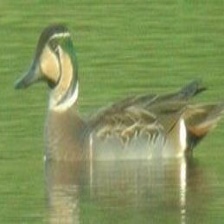
Species: BAIKAL TEAL
Scientific name: ANAS FORMOSA
ImageNet parent category: drake